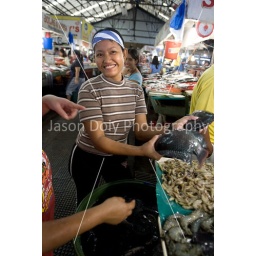
Arlene R. Barlin is a fish vendor at the local market in Paranaque Philippines.Photo by Jason Doiy6-16-08